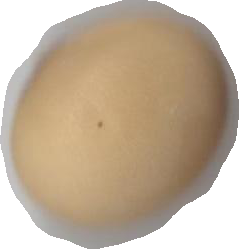
Variety: Anjasmoro